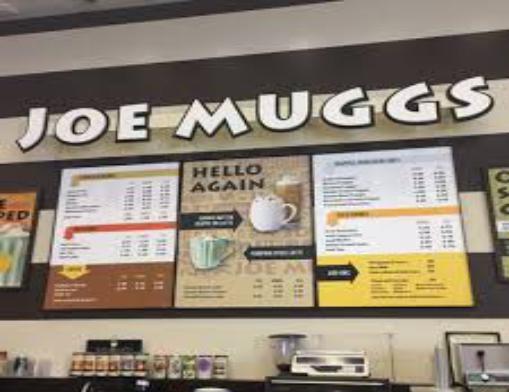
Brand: joe muggs
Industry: Food